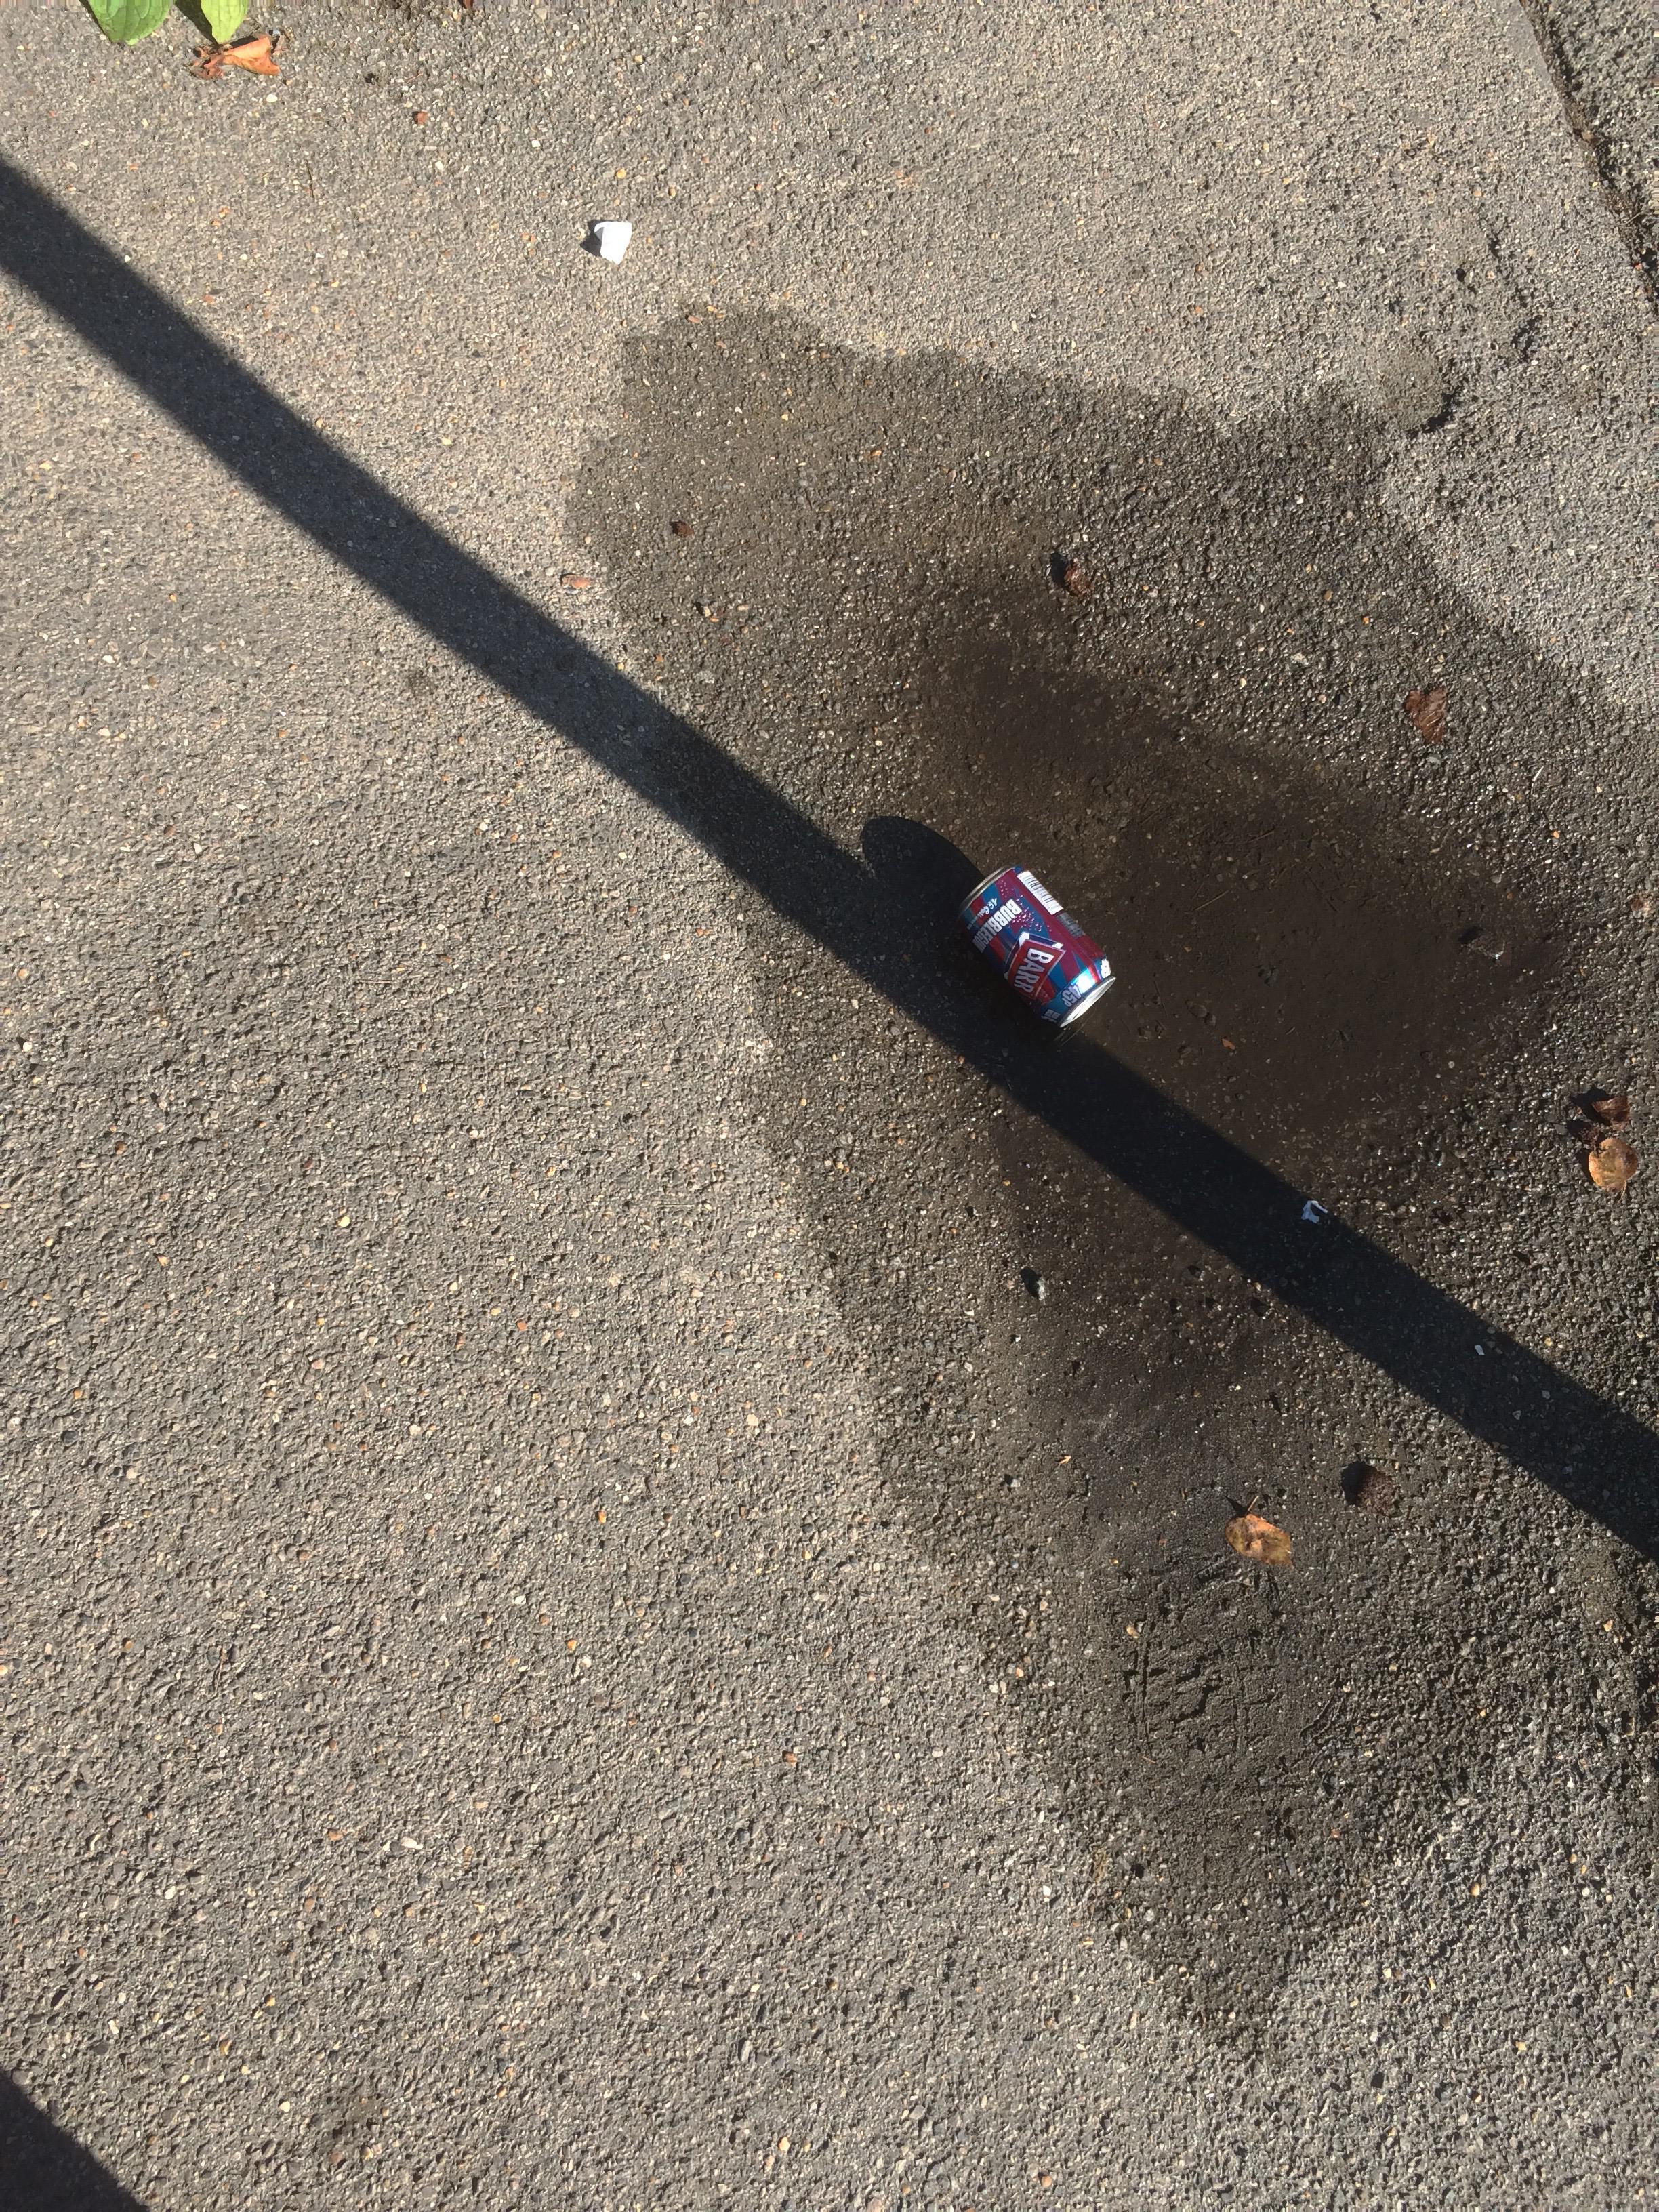
Object: Drink can (Can)

Object: Unlabeled litter (Unlabeled litter)